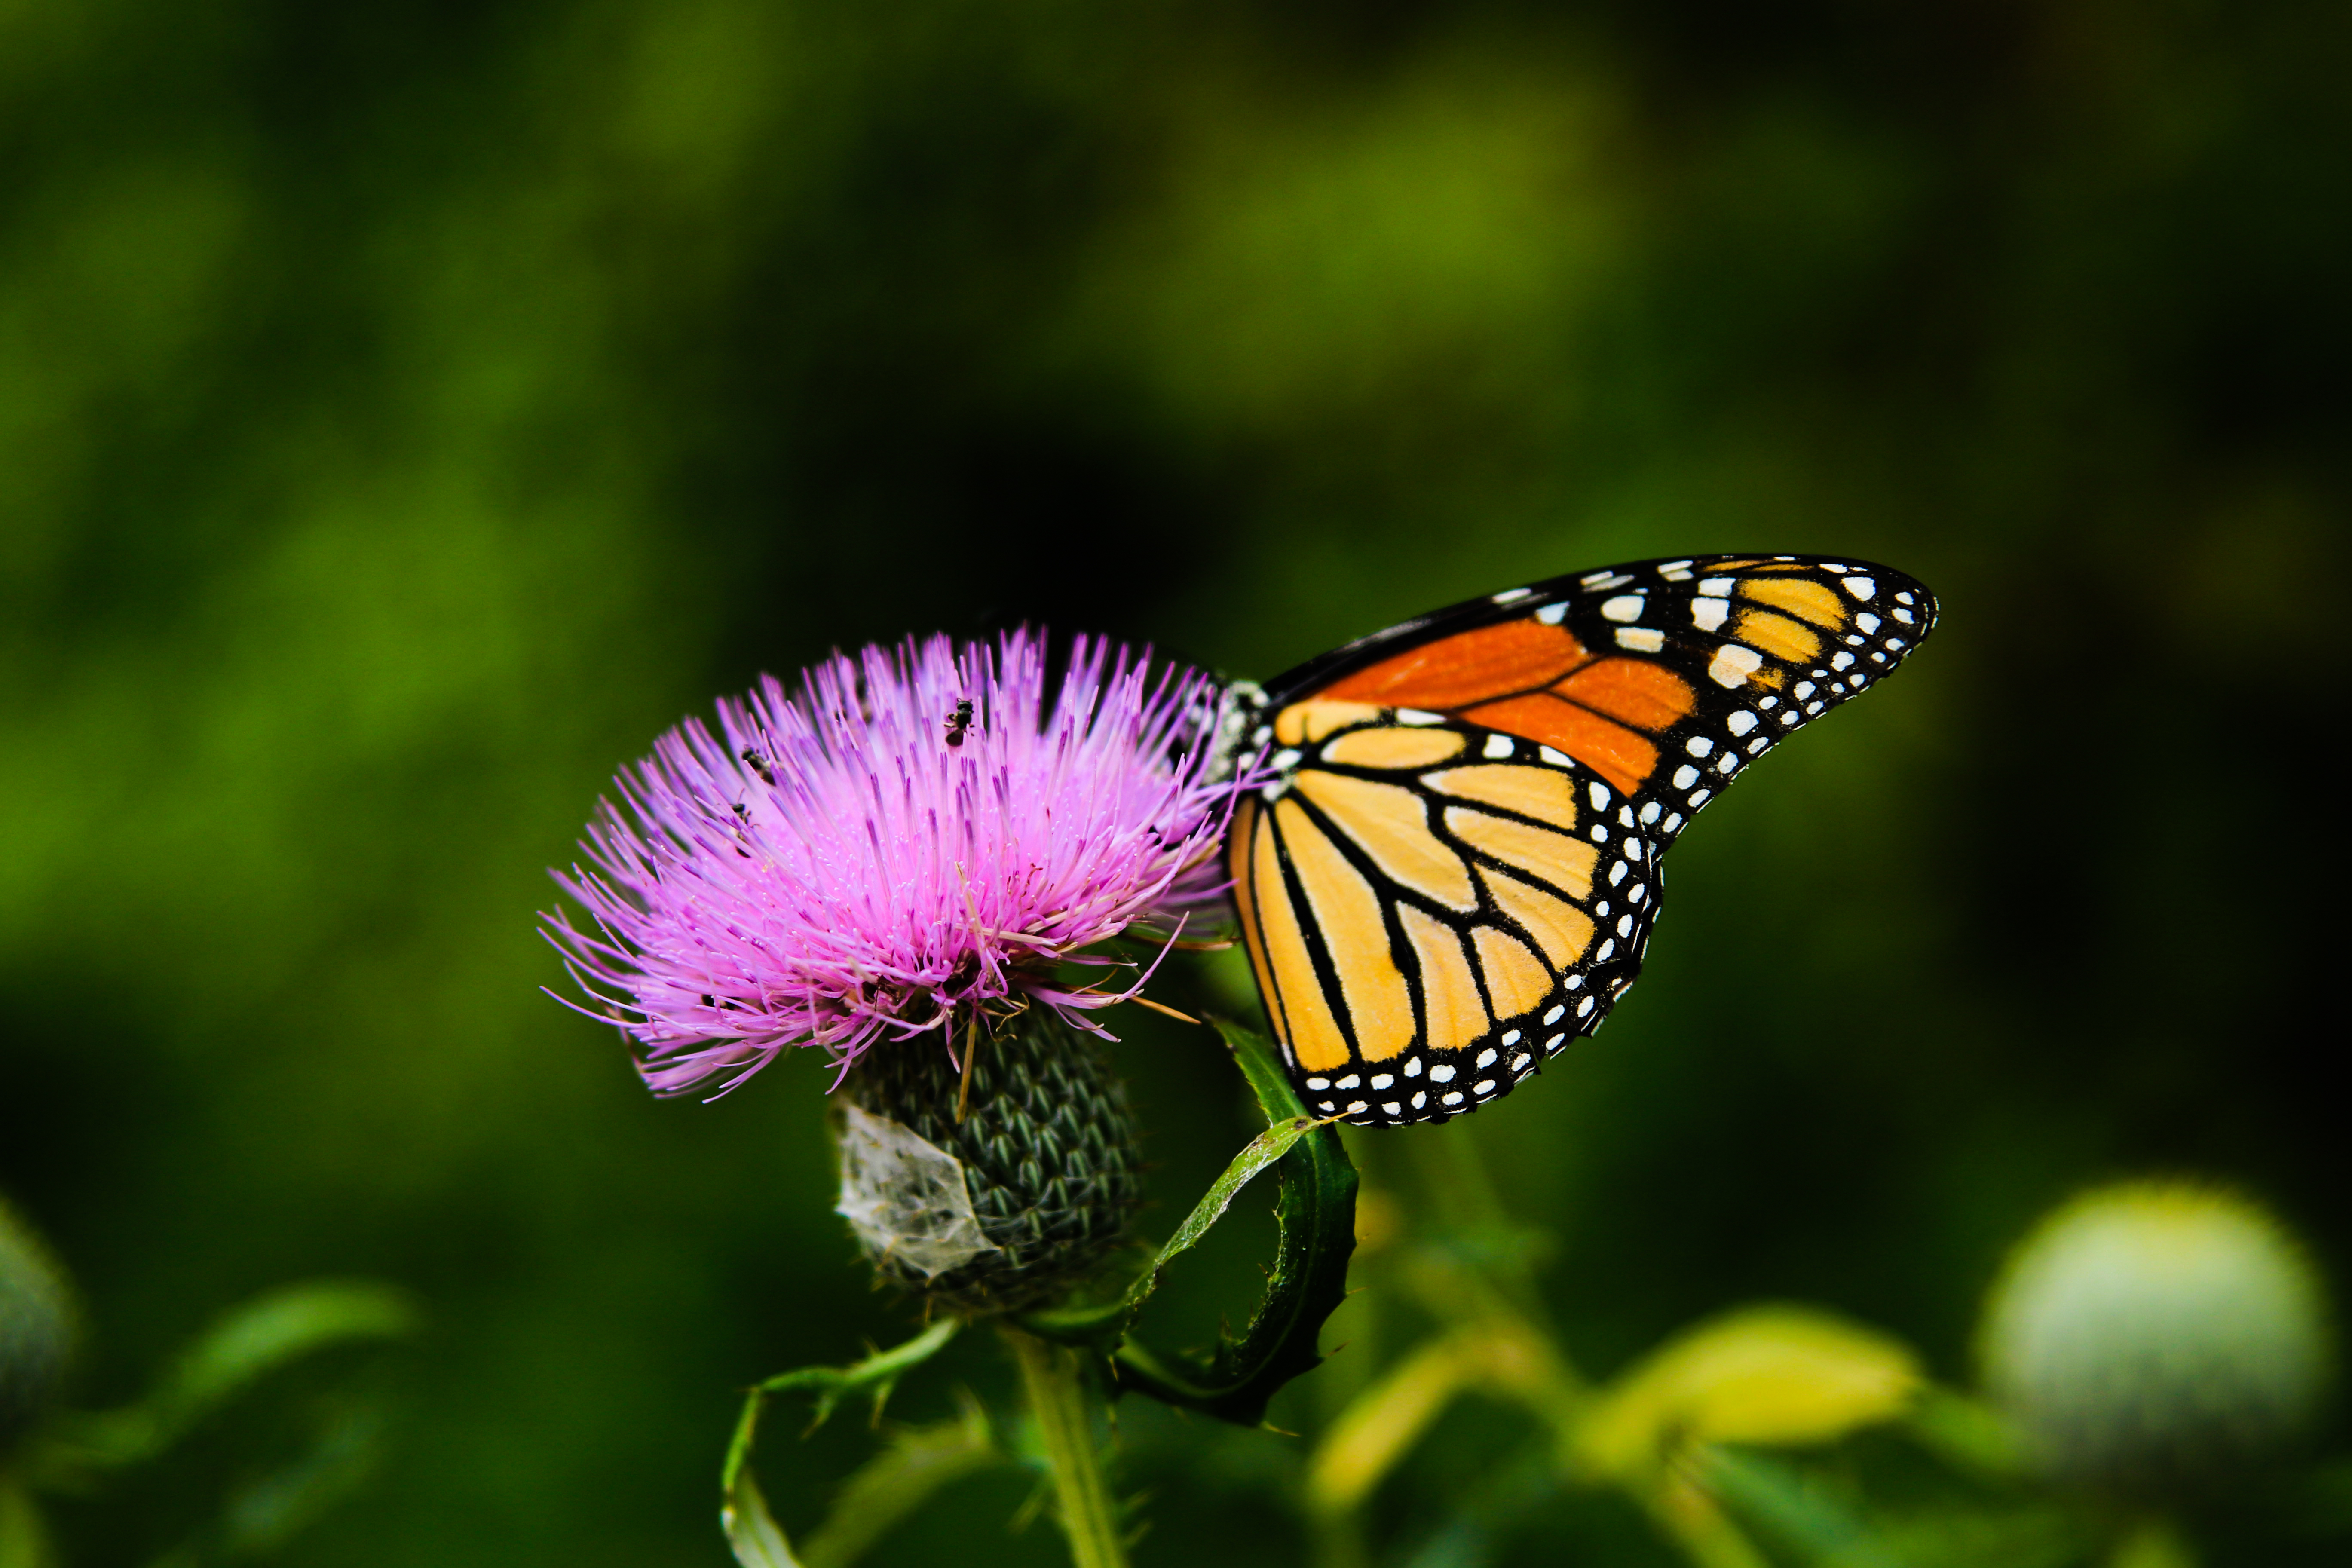
nature, blossom, blur, photography, flower, bloom, floral, wildlife, pattern, spring, green, colourful, insect, macro, botany, butterfly, colorful, flora, fauna, invertebrate, close up, monarch butterfly, bud, nectar, macro photography, arthropod, pollinator, moths and butterflies, lycaenid, brush footed butterfly